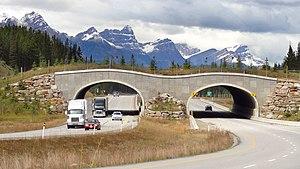
Le recrutement est un phénomène qui s’inscrit dans la dynamique des populations et les principes régissant ses fluctuations. Le mot recrutement dérive de recrue, il est donc lié aux nouveaux arrivants dans une population.